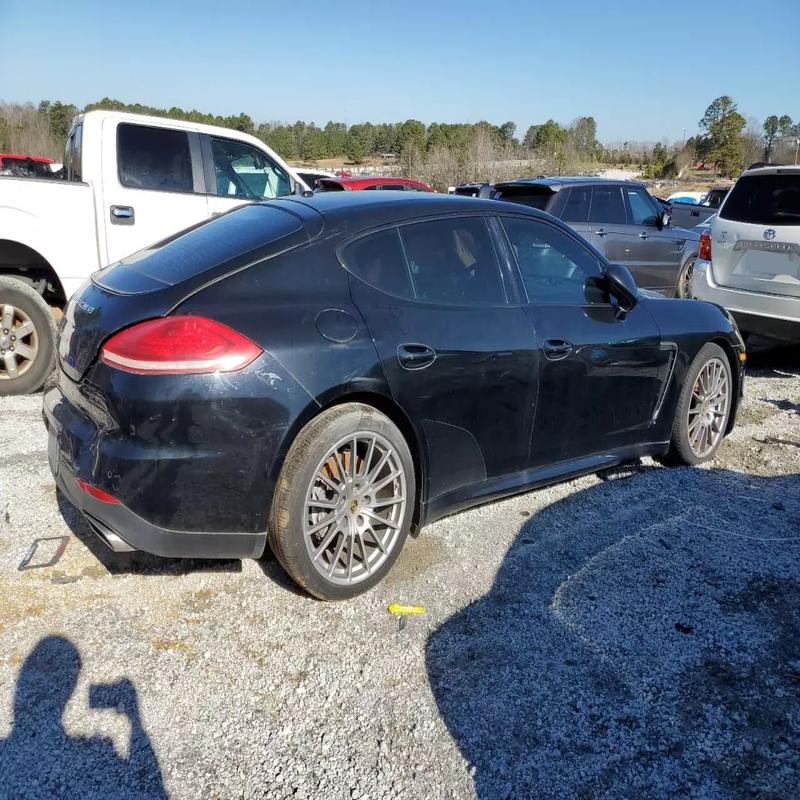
Aucun dommage détecté.
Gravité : aucun